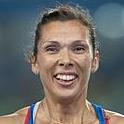
Age: 31